William S. Shallenberger

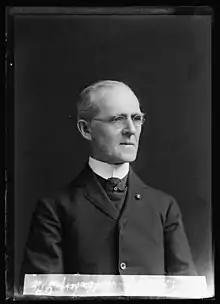
William Shadrack Shallenberger in C. M. Bell Studio

William Shadrack Shallenberger (November 24, 1839 – April 15, 1914) was a Republican member of the U.S. House of Representatives from Pennsylvania.